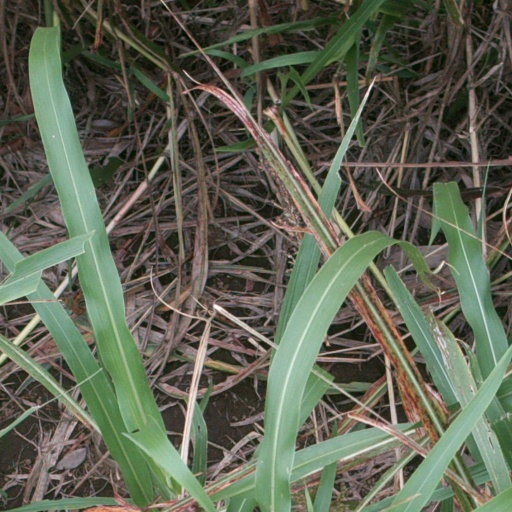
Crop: sorghum